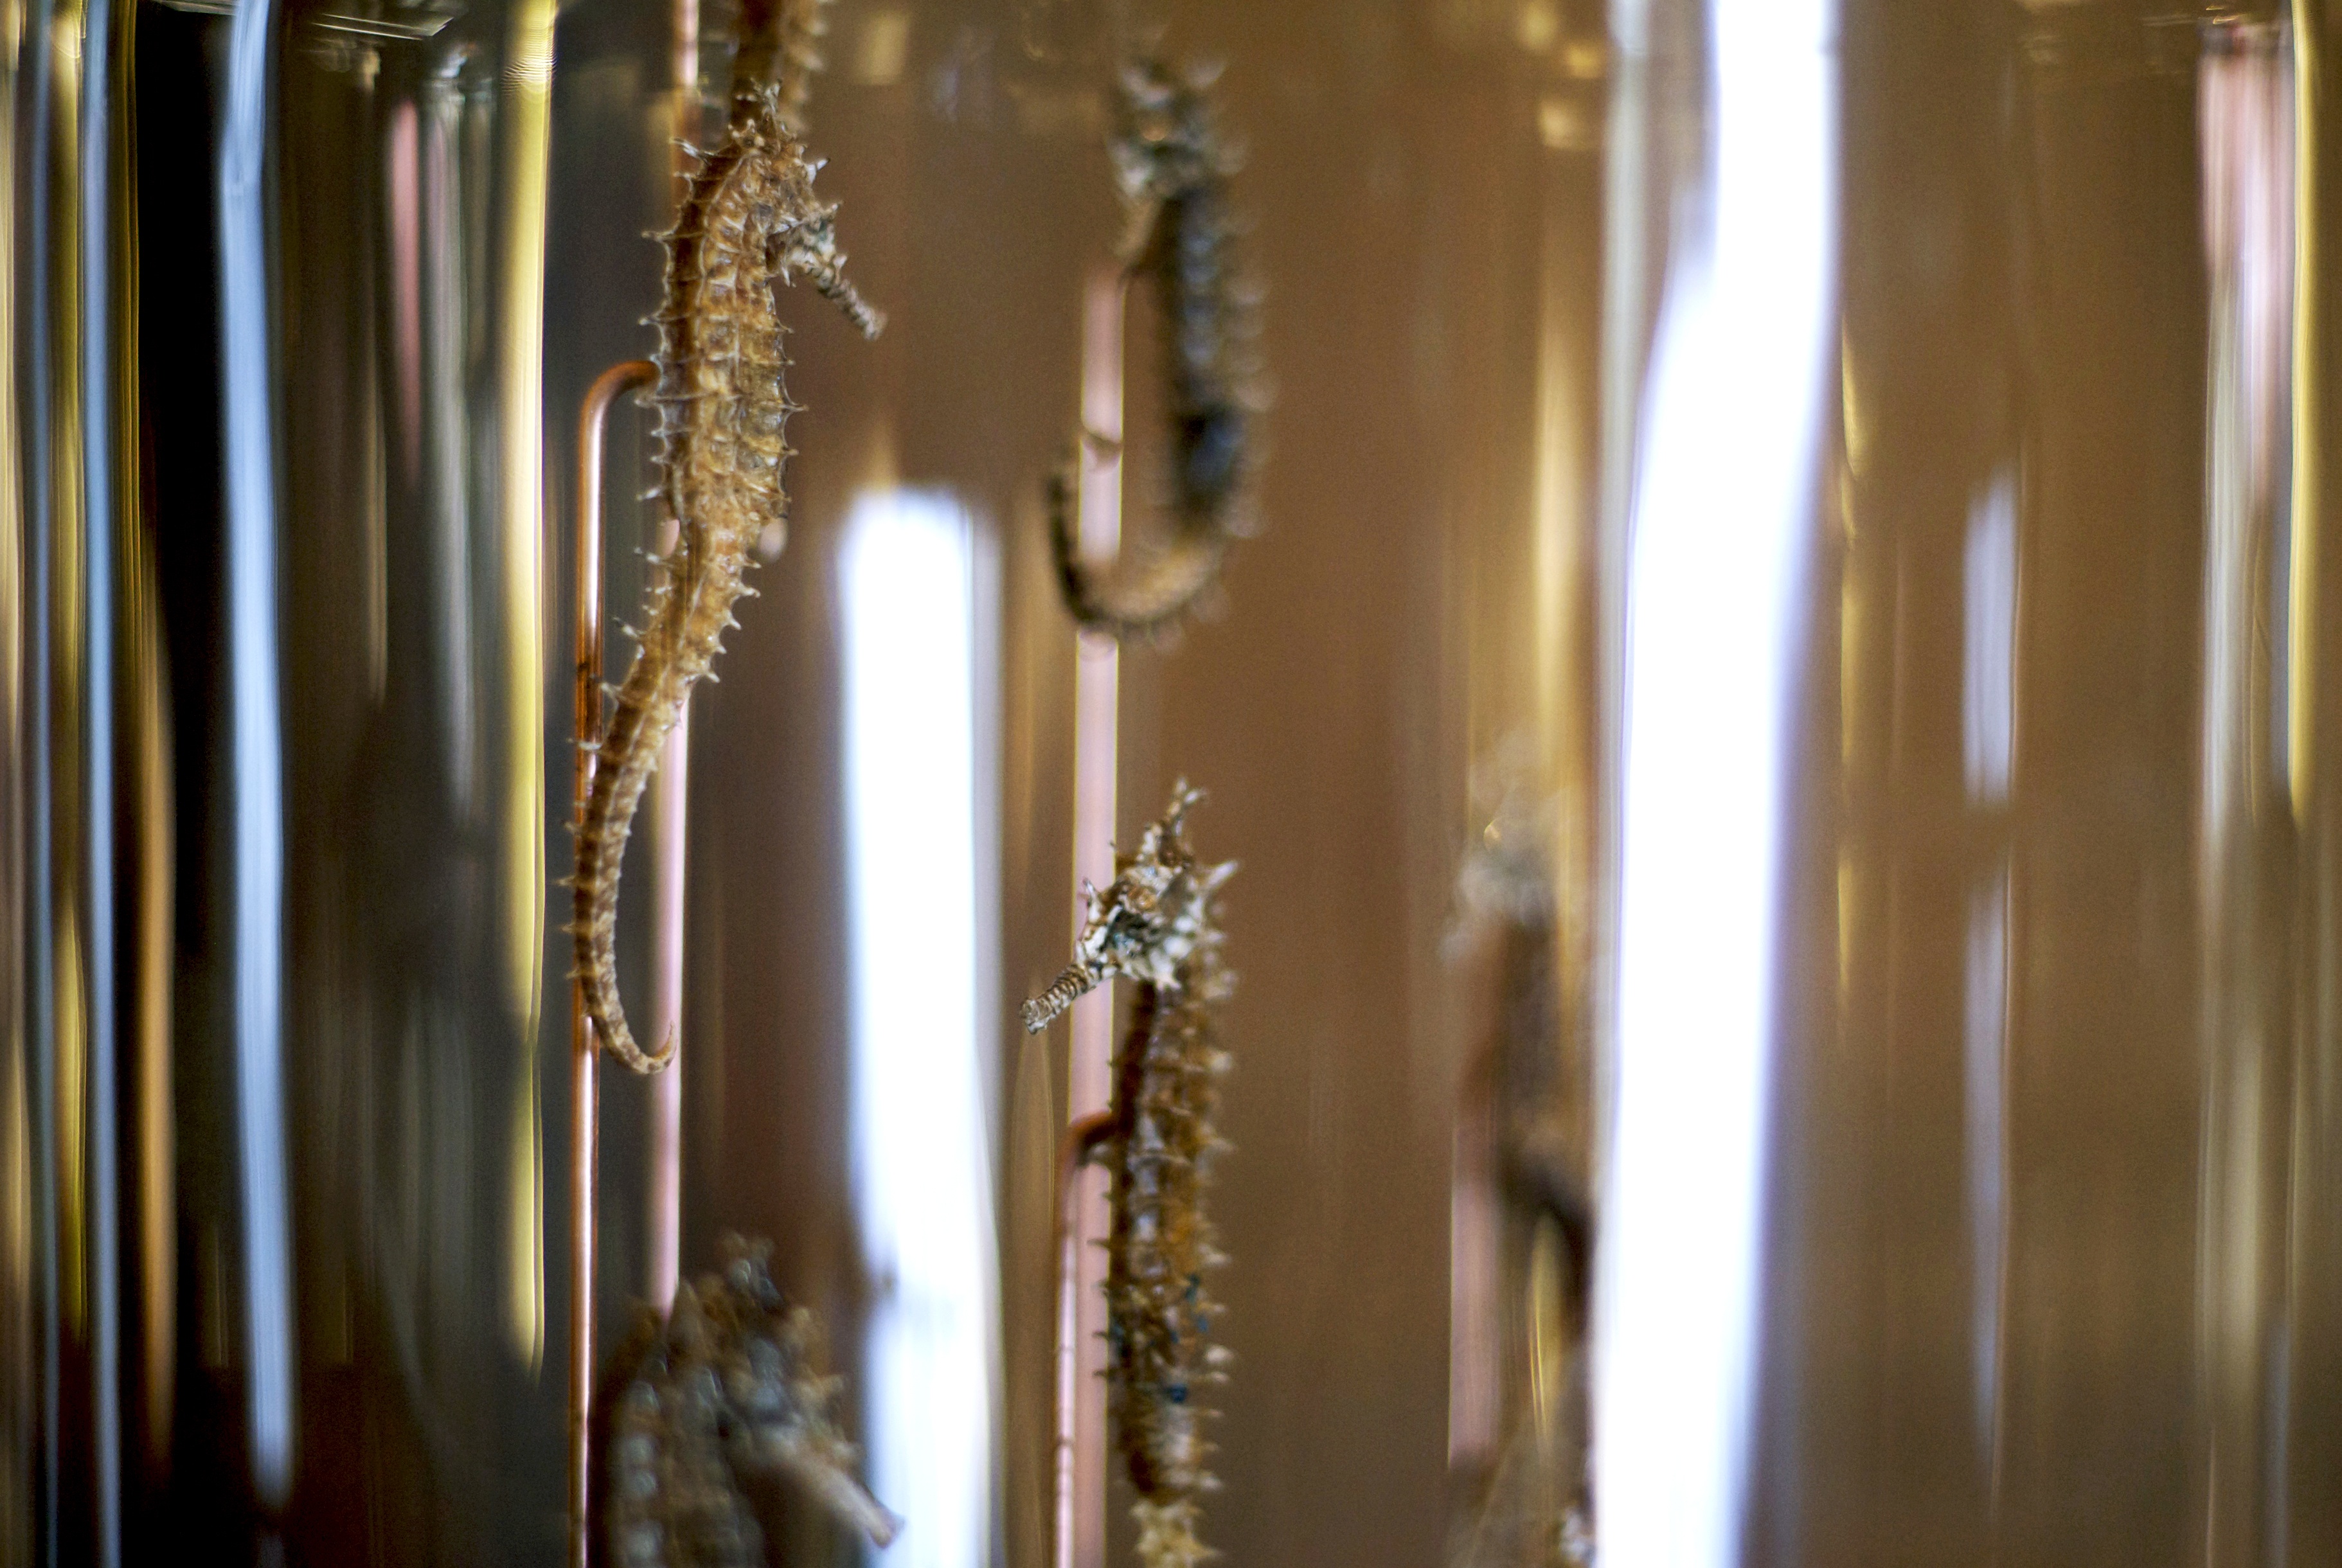
wood, column, curtain, lighting, interior design, window treatment